Patchwork Girl (hypertext)

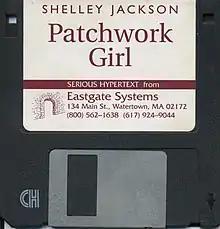
The first edition of the work was published on floppy disk.

Patchwork Girl or a Modern Monster by Mary/Shelley and Herself is a work of electronic literature by American author Shelley Jackson. It was written in Storyspace and published by Eastgate Systems in 1995. It is often discussed along with Michael Joyce's "afternoon, a story" as an important work of hypertext fiction.